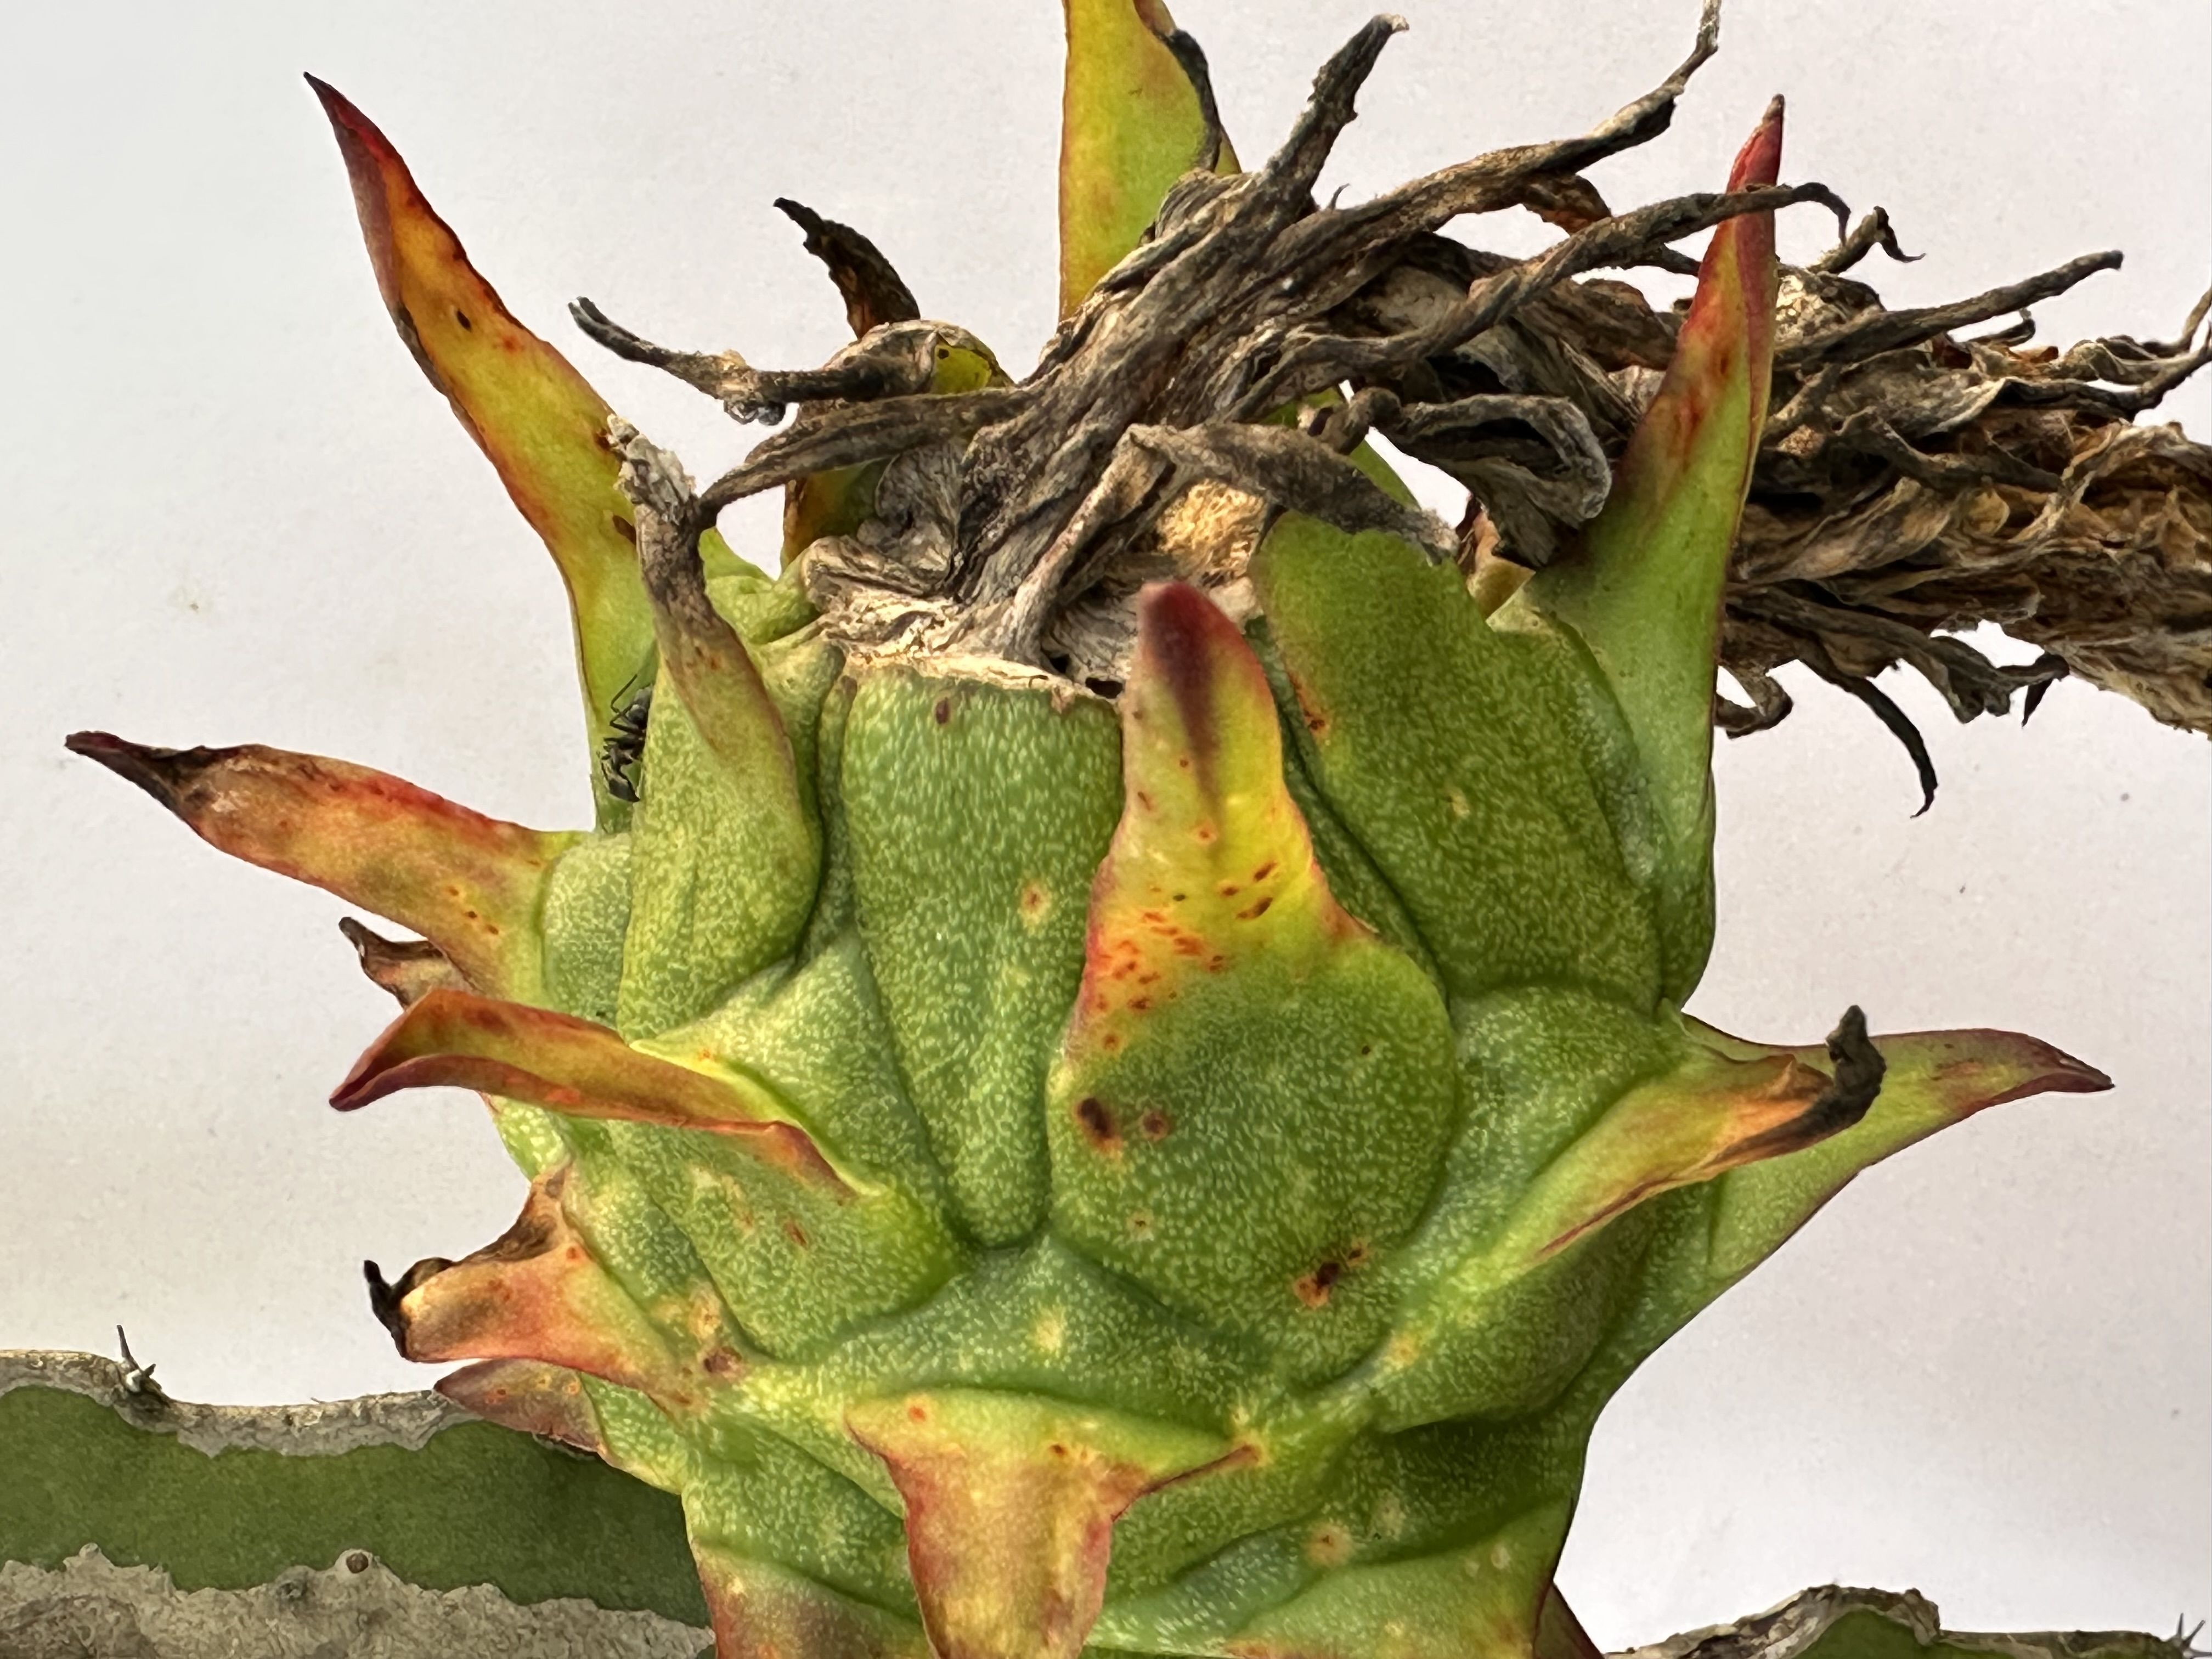
Label: Good fruit